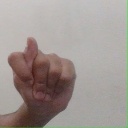
अक्षर: ट